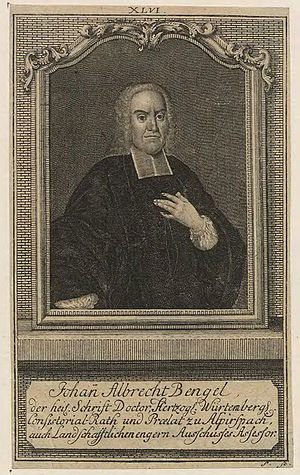
Johann Albrecht Bengel
Johann Albrecht Bengel var en württembergsk teolog og præstesøn.